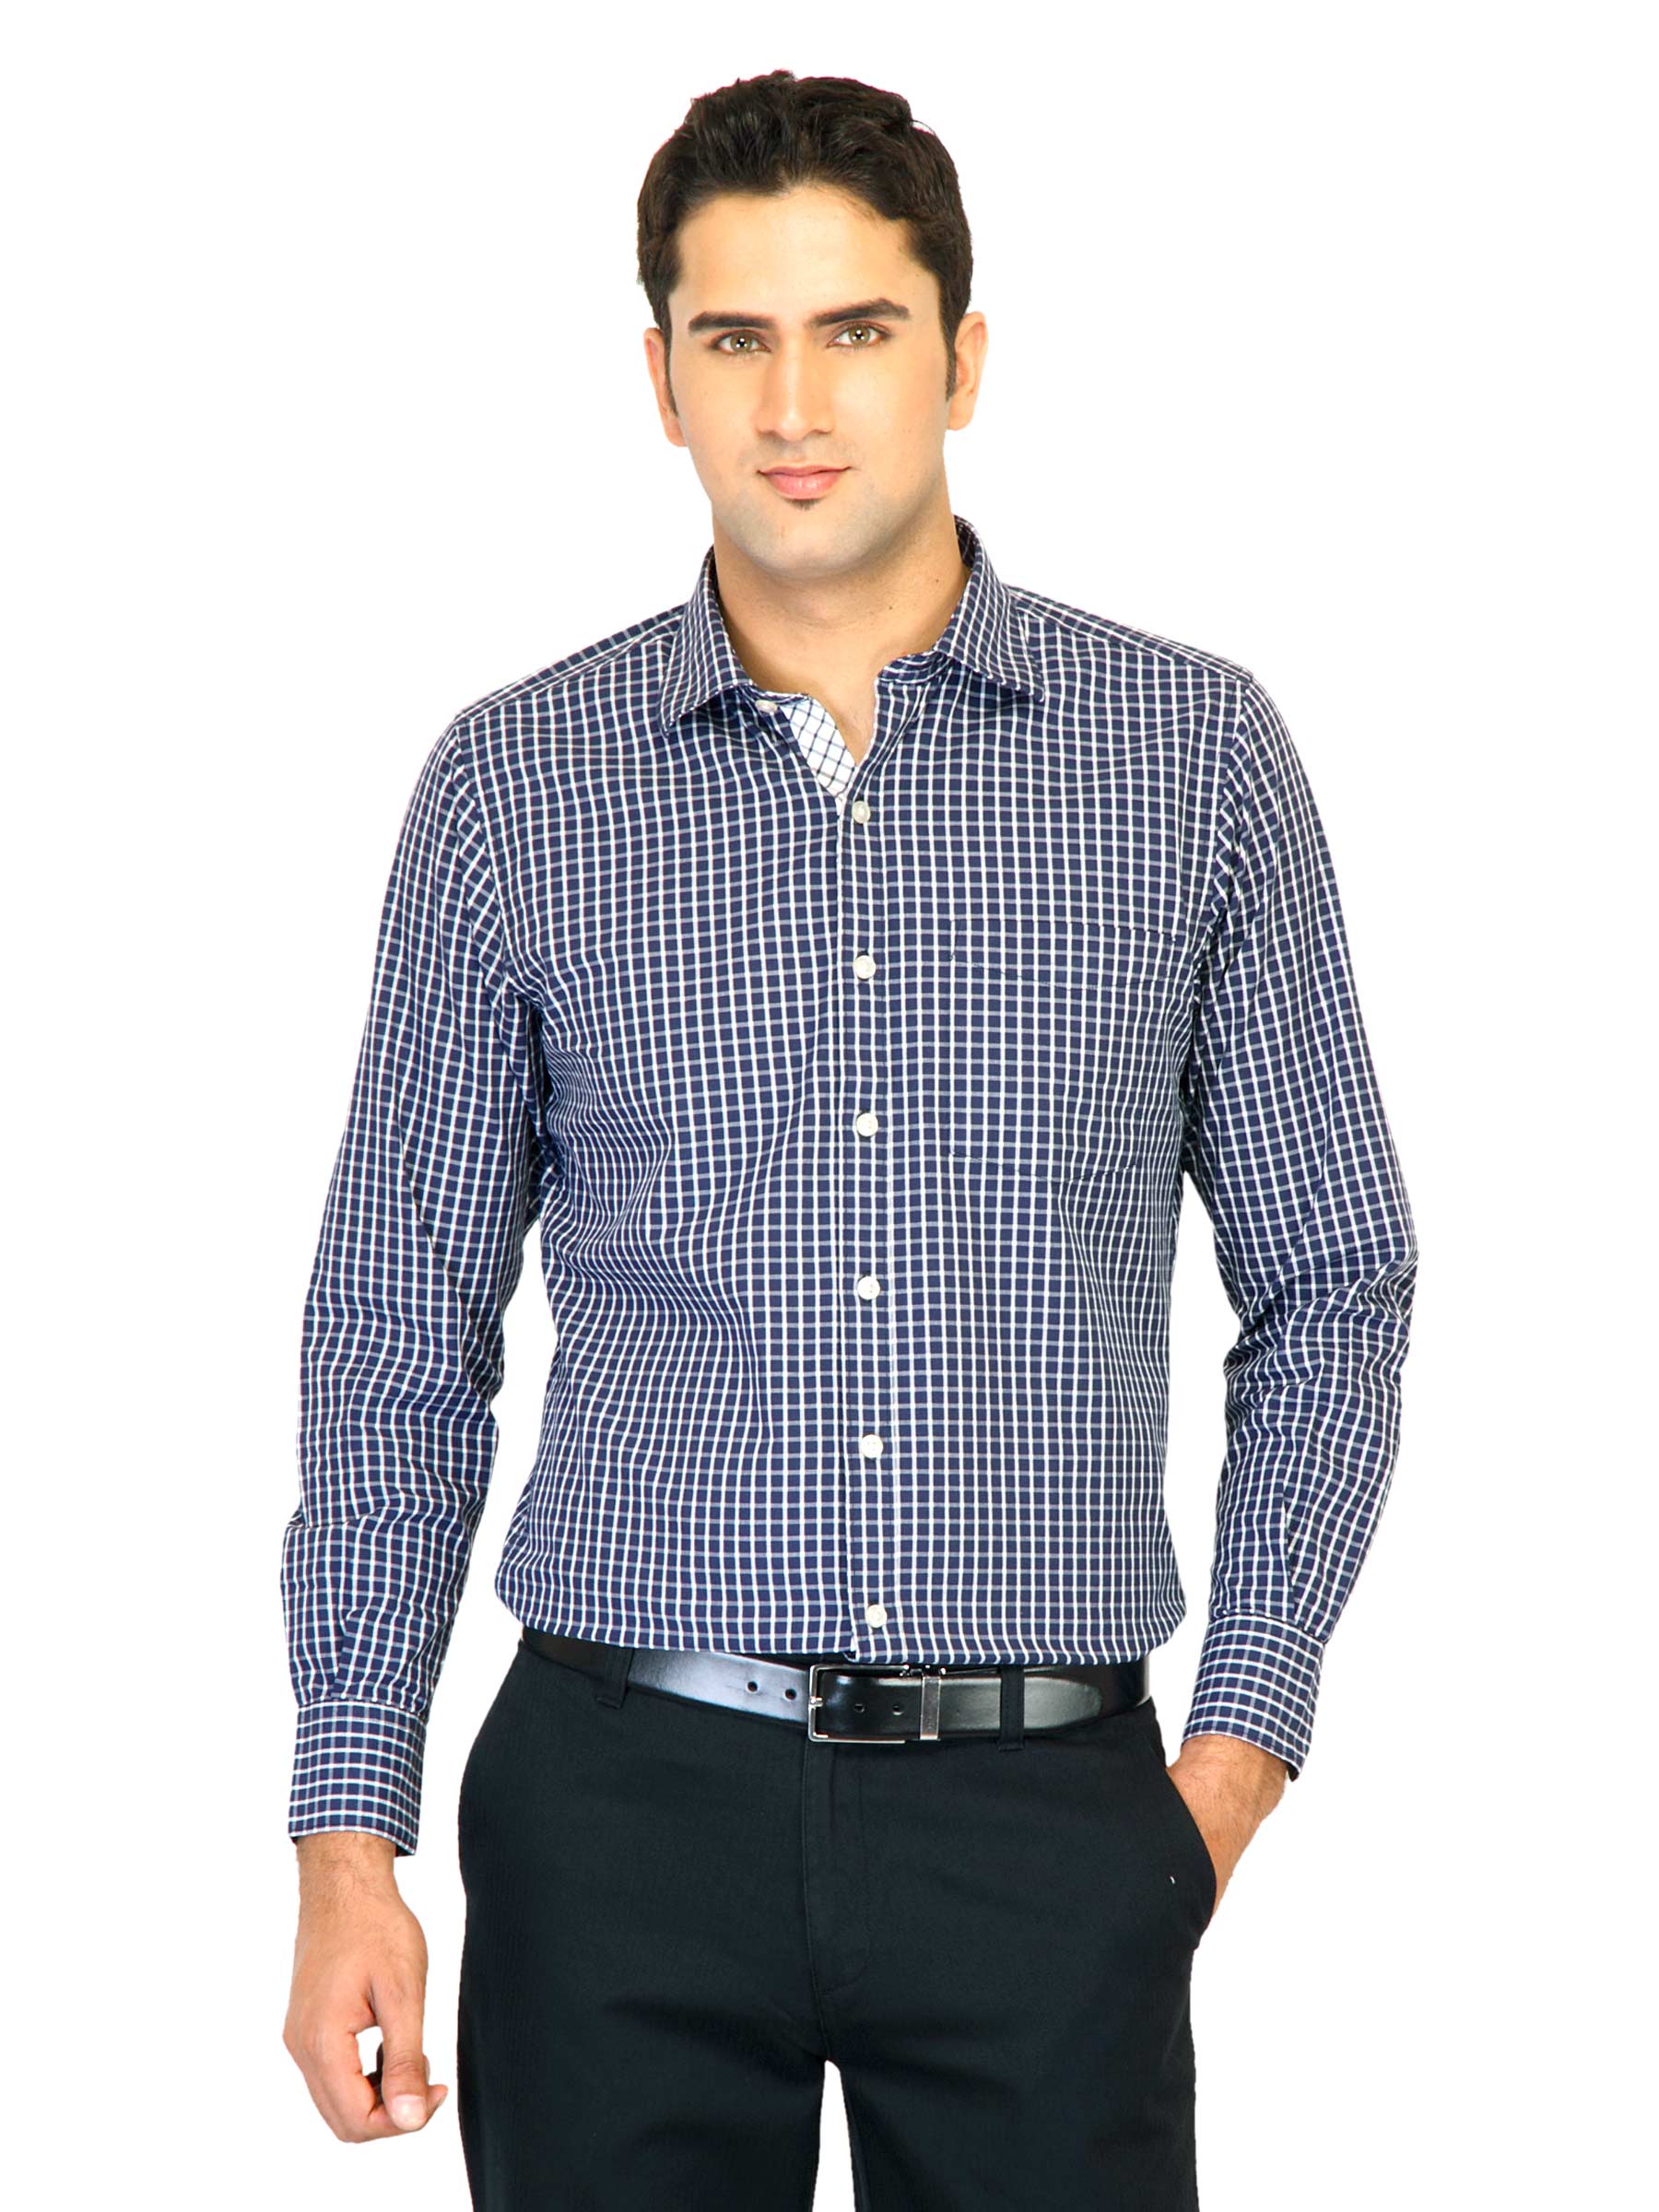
Belmonte Men Check Blue Shirts
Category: Apparel / Topwear / Shirts
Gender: Men
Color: Blue
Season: Fall 2011
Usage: Formal